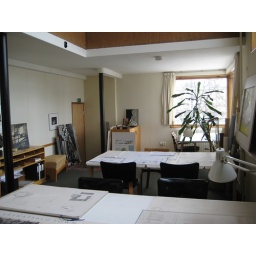
Aalto's house and office in Munkkiniemi